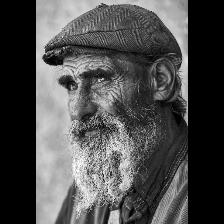
Label: Human